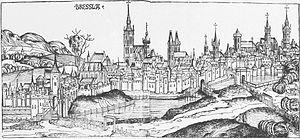
Cet article présente les faits saillants de l'histoire de Wrocław, la quatrième ville de Pologne par sa population, la cinquième par sa superficie, et l'une des plus anciennement fondées.